Activision

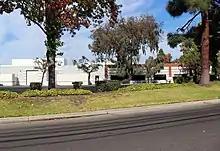
Mediagenic's former headquarters in Menlo Park,

In 1988, Activision began involvement in software besides video games, such as business applications. As a result, Activision changed its corporate name to Mediagenic to better represent all of its activities.